Denis MacShane

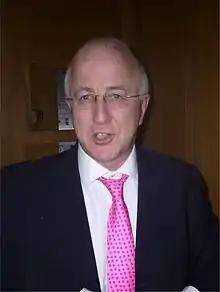
MacShane in 2008

Denis MacShane (born Josef Denis Matyjaszek; 21 May 1948) is a British former politician, author, commentator and convicted criminal who served as Minister of State for Europe from 2002 to 2005. He joined the Labour Party in 1970 and has held most party offices. He was Member of Parliament (MP) for Rotherham from 1994 to his forced resignation in 2012.